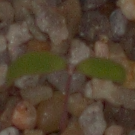
Label: fat_hen